Tapis (Indonesian weaving style)

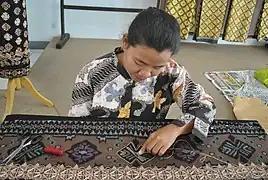
"Tapis" craftswoman embroider the basic design pattern in the "tapis"-making process at Lampung, Indonesia

"Tapis" is generally made by Lampungese women. It consists of a woven, naturally coloured fabric with warped gold and silk embroidery. The gold thread, shaped in stripes, chevrons, and checks, contrasts the colours of the fabric. "Tapis" can also be decorated with beads, mica chips, or old colonial coins.